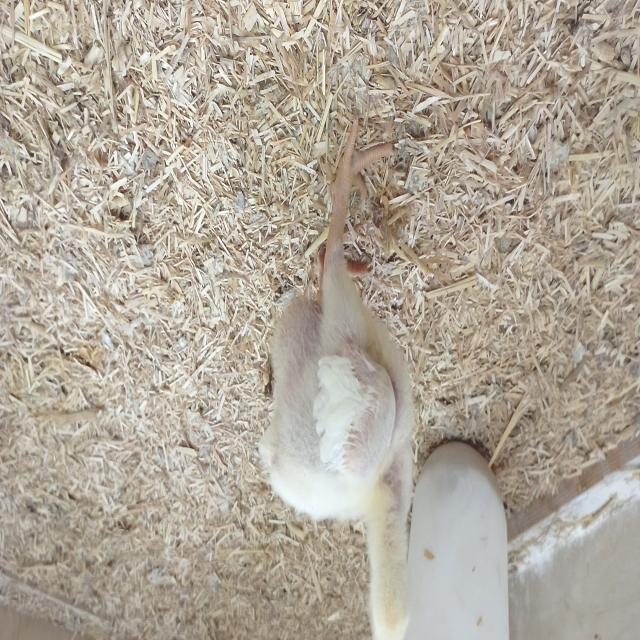
Weight: 389 g